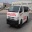
Label: ambulance